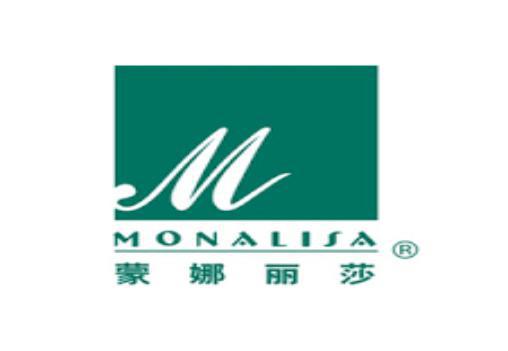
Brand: mona lisa-1
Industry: Necessities